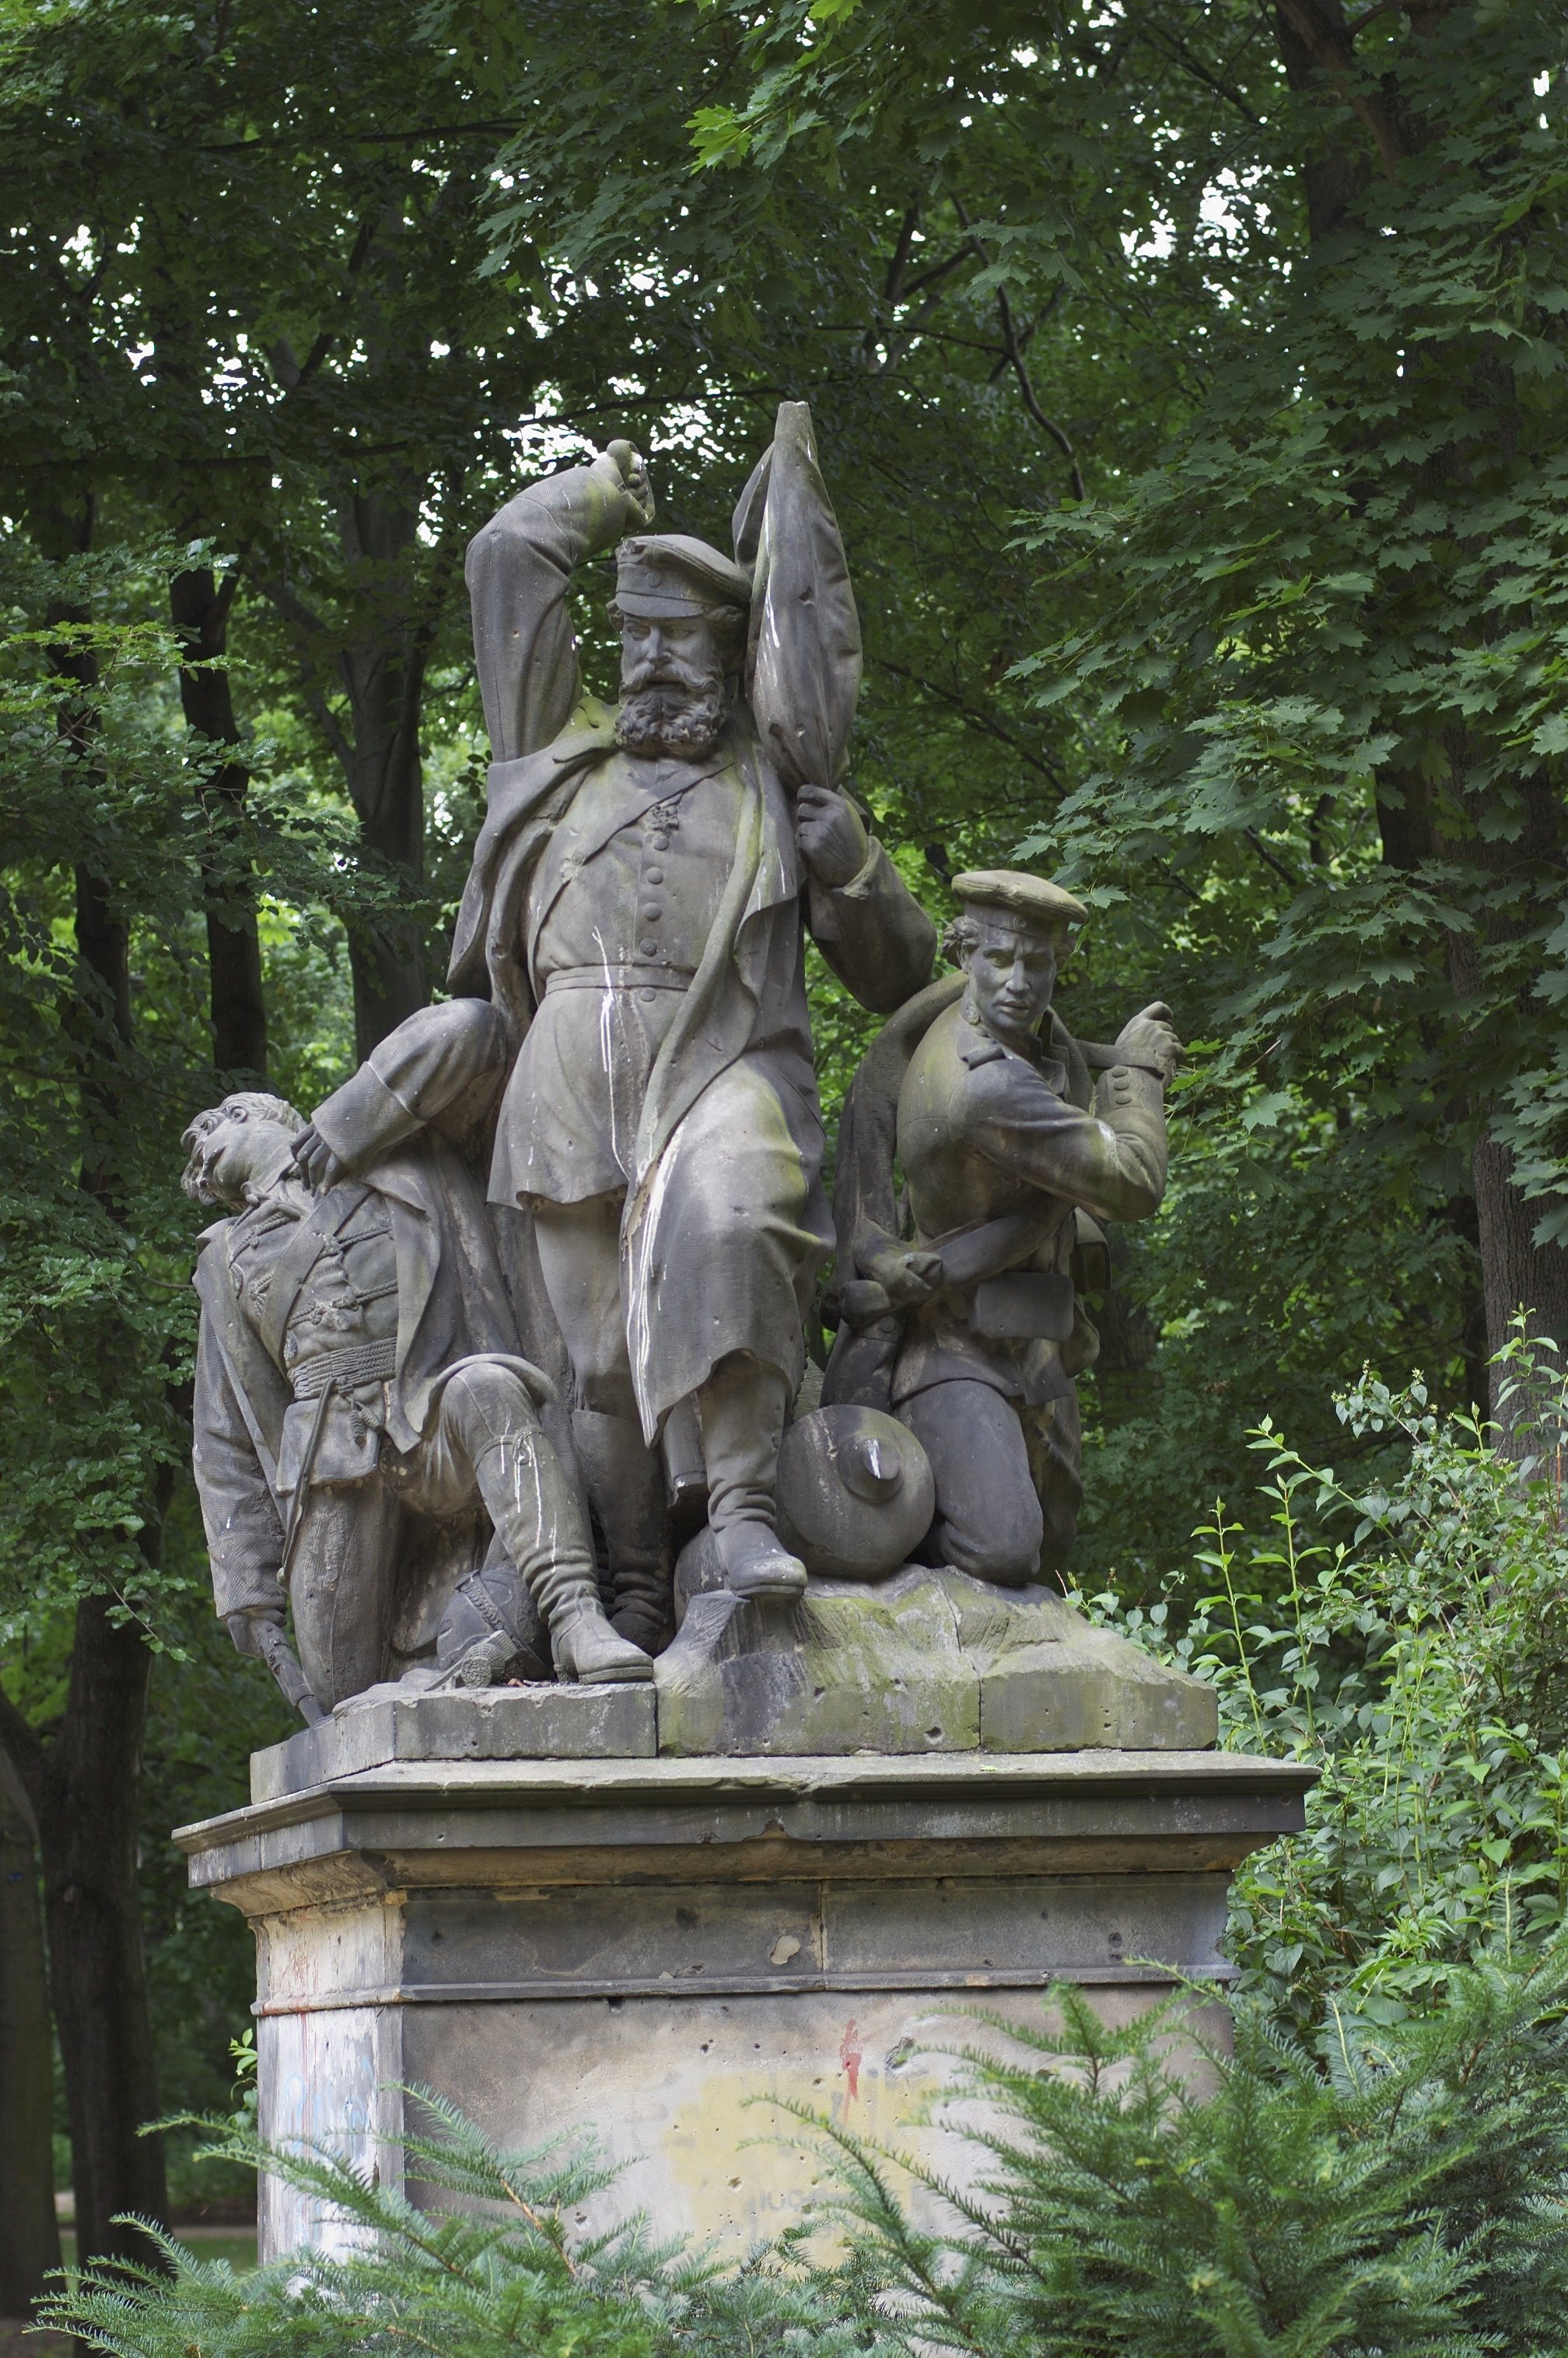
monument, statue, botany, garden, sculpture, memorial, art, 2012, f14, rawtherapee, germany, deutschland, berlin, pentax, water feature, lenstagged, steffenzahn, guessedberlin, k100d, justpentax, gwbbergfels, cosina, voigtlander, 58mm, nokton, cosinavoigtlnder, 58mmf14, 58mm14, nokton58mmf14slii, 58mmf14nokton